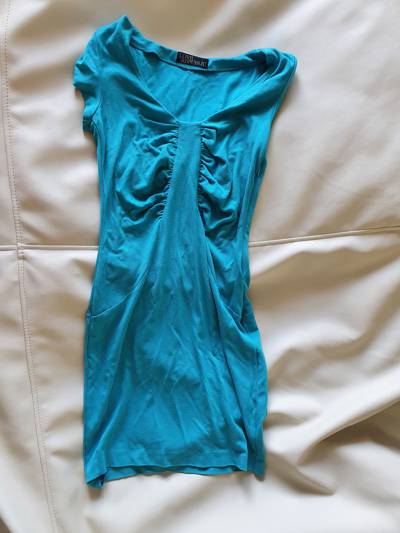
Waste category: clothes